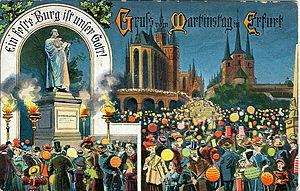
Saint Martin de Tours, aussi nommé Martin le Miséricordieux, ou encore saint Martin des Champs, né dans l'Empire romain, plus précisément à Savaria, dans la province romaine de Pannonie, en 316, et mort à Candes, en Gaule, le 8 novembre 397, est l'un des principaux saints de la chrétienté et le plus célèbre des évêques de Tours avec Grégoire de Tours.